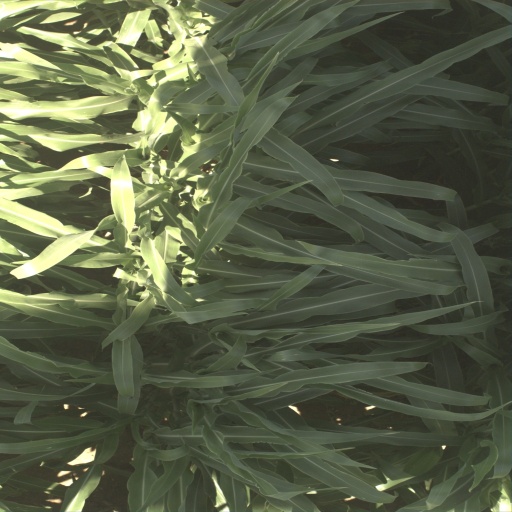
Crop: sorghum